William Northey (ice hockey)

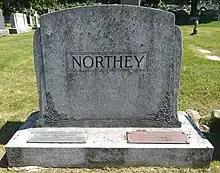
Northey's grave site in Mount Royal Cemetery, Montreal

On November 25, 1922, Northey survived a serious traffic accident near Oakville, Ontario when three touring cars collided on the Hamilton highway, killing one man.